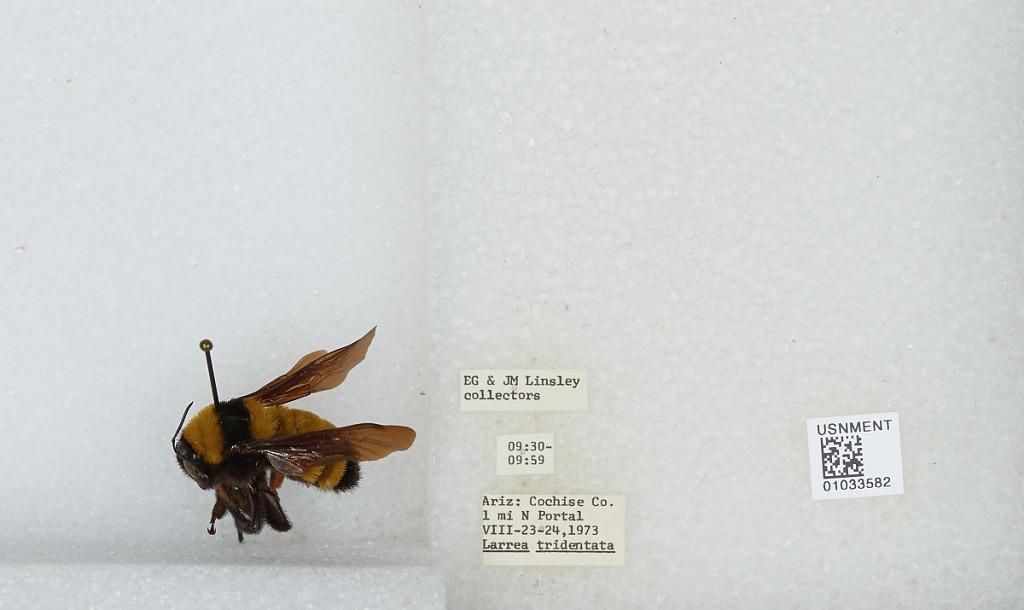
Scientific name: Bombus (Fervidobombus) sonorus Say
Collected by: E. Linsley & J. Linsley
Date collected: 1973-8-23
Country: United States
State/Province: Arizona
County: Cochise
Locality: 1 mile North of Portal
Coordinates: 31.9267, -109.141